Hatzalah

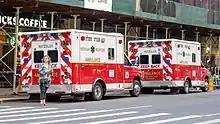
Two Hatzolah ambulances on stand-by on the Upper East Side

Hatzalah uses a fly-car system, where members are assigned ad-hoc to respond to the emergency. The dispatcher requests any units for a particular emergency location. Members who think they will have best response times respond via handheld radios, and the dispatcher confirms the appropriate members. Two members will typically respond directly to the call in their private vehicles. A third member retrieves an ambulance from a base location.